Flensburg station

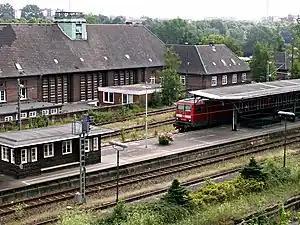

Flensburg station is the main station of the town of Flensburg in the German state of Schleswig-Holstein. The station is located some distance from the city centre in the Südstadt district in southern Flensburg, just south of the Innenstadt district.